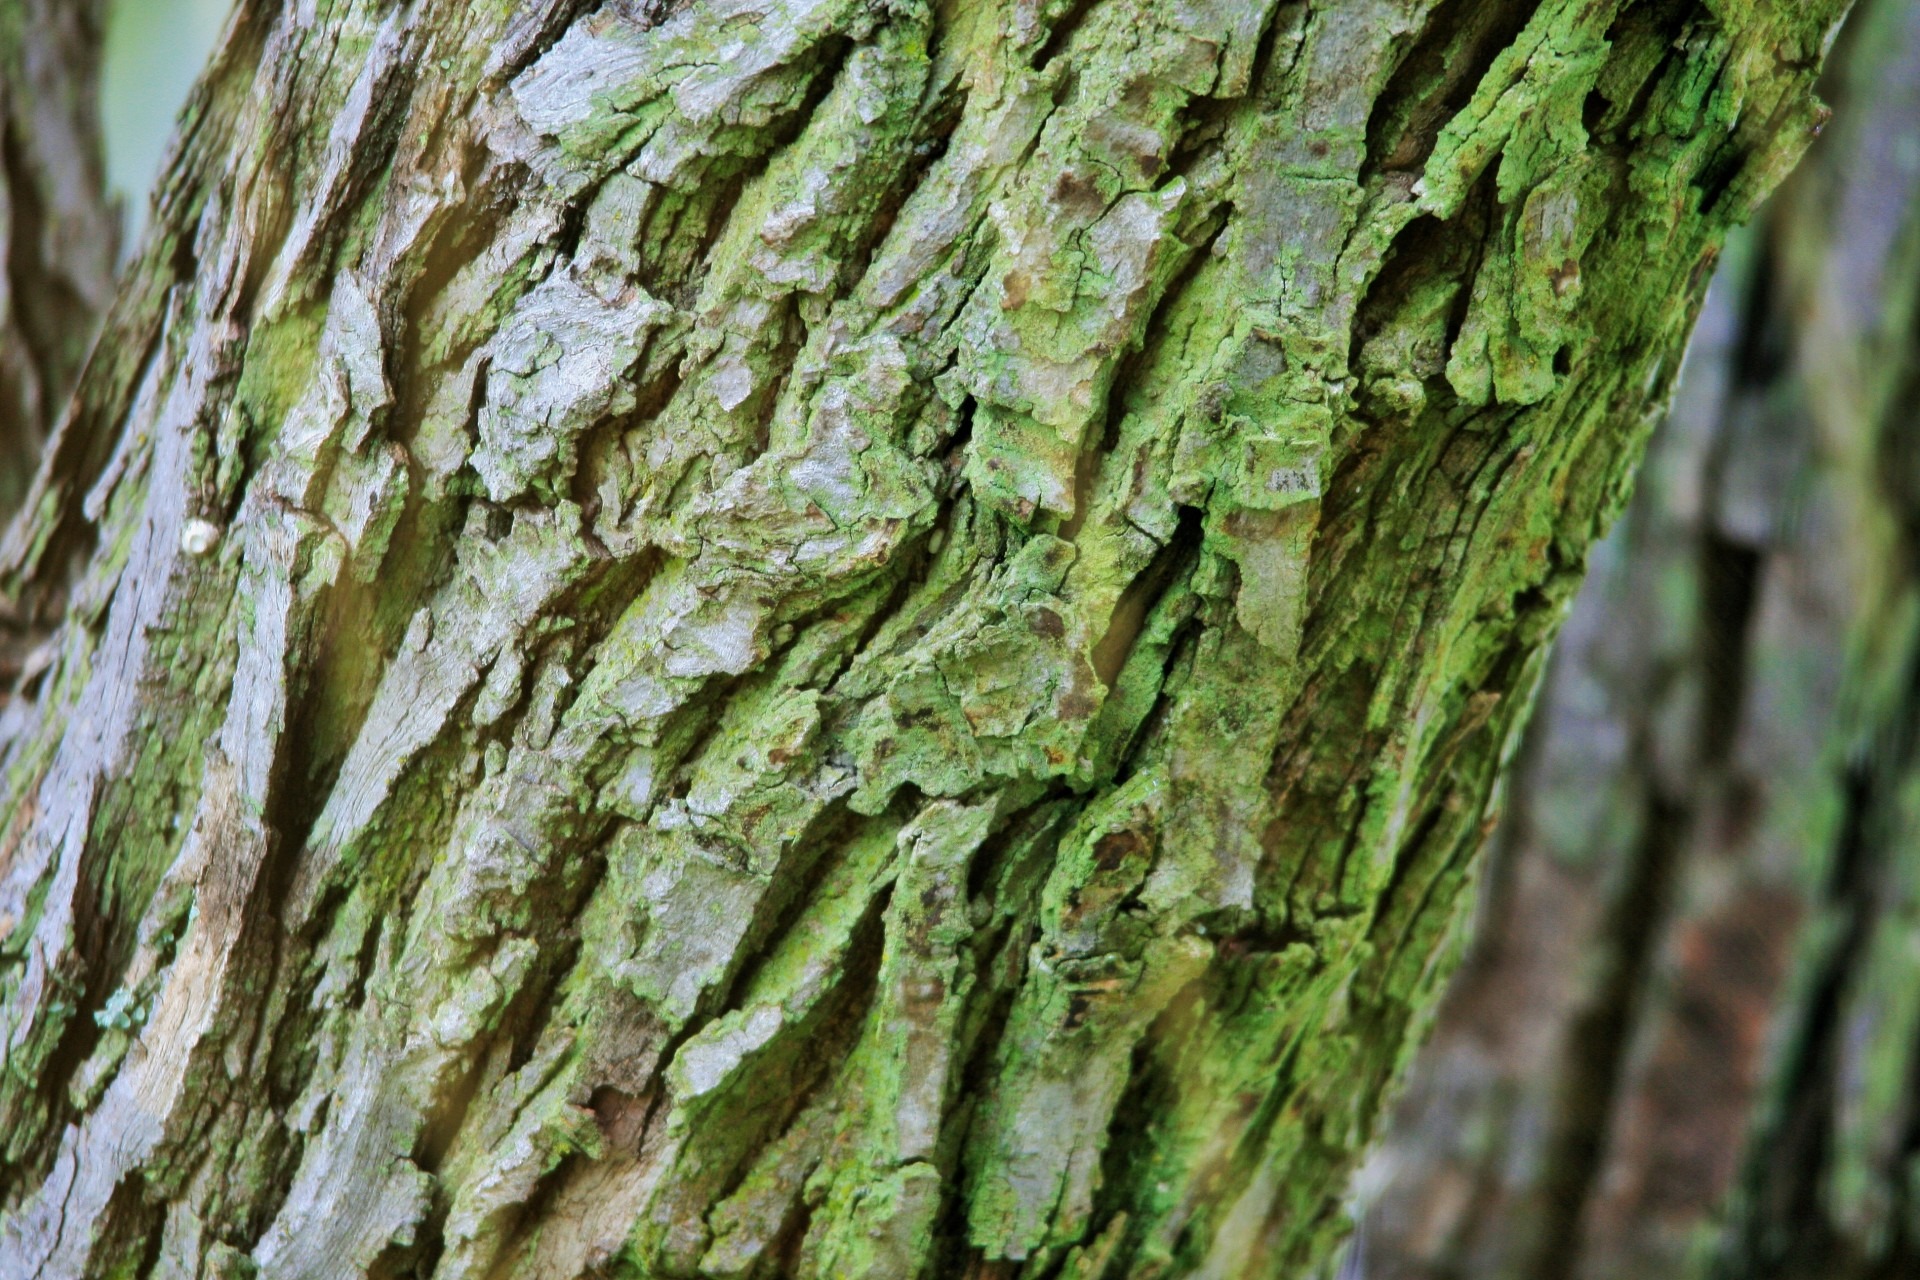
tree, forest, branch, plant, leaf, flower, trunk, moss, bark, green, rough, botany, flora, textured, rainforest, deciduous, woodland, habitat, flowering plant, old growth forest, natural environment, plant stem, woody plant, land plant